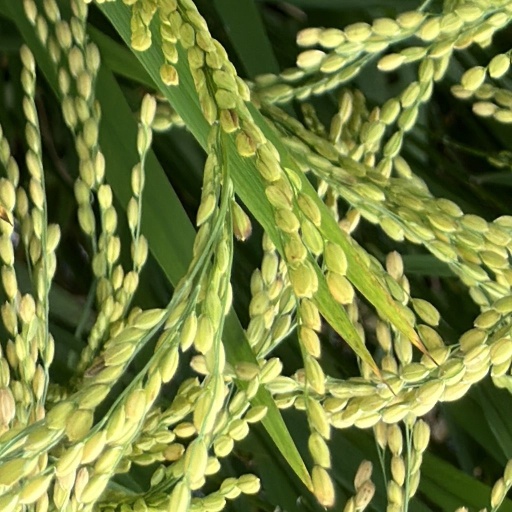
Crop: rice